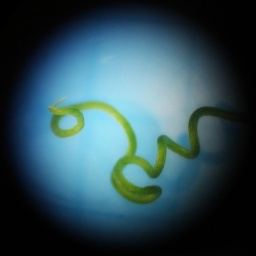
in blue bud vase wrapped in graph paper under dissecting microscope